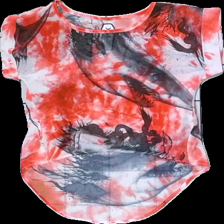
View: front
Type: Blouse
Category: Ladies
Brand: Not in the list
Brand text on label: Pipsqueak
Colors: White, Red, Grey
Material: 100% Poly
Pattern: Animal print
Cut: Long
Size: S
Season: All
Price range: 50-100
Recommended usage: Reuse